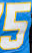
Number: 5